Haldon Hills

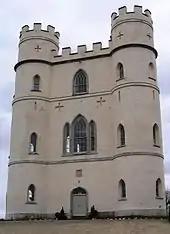

Around Little Haldon there is evidence of about a dozen settlements of medieval date that have since been deserted, for instance Seacombe, in the col between Little Haldon and Haldon itself. Lidwell Chapel, which was probably founded in the 13th century, survives as a ruin on Little Haldon, close to Teignmouth and Dawlish. In the early 14th century it was used by the hermit Robert de Middlecote as a base for robbing and murdering travellers. The building contains a holy well, now badly eroded, which according to legend is said to be bottomless.